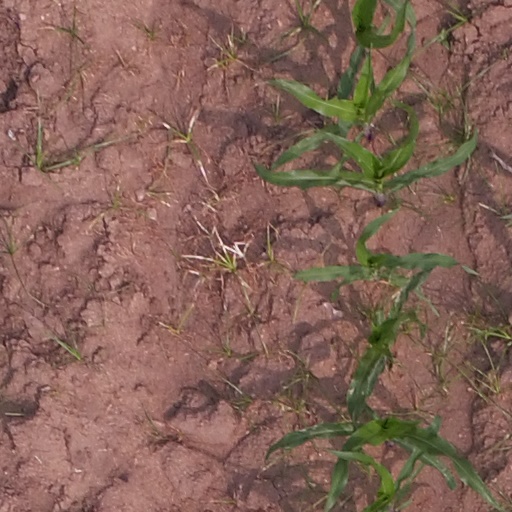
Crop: maize; corn